Survivor Series (2013)

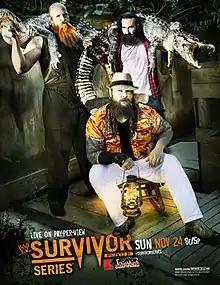
Promotional poster featuring The Wyatt Family (Erick Rowan, Luke Harper, and Bray Wyatt)

The 2013 Survivor Series was the 27th annual Survivor Series professional wrestling pay-per-view (PPV) event produced by WWE. It took place on Sunday, November 24, 2013, at the TD Garden in Boston, Massachusetts. Eight matches were contested at the event, including one on the Kickoff pre-show.